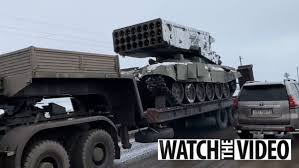
Label: TOS-1